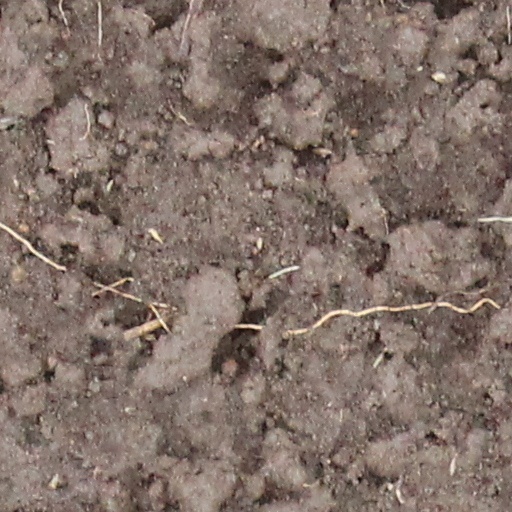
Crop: wheat